Gangland Odyssey

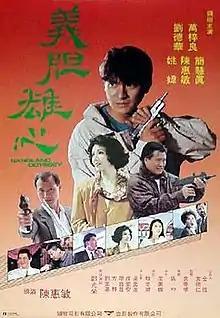
Film poster

Gangland Odyssey is a 1990 Hong Kong action film directed by Michael Chan and starring Andy Lau, Alex Man and Chan.